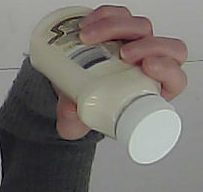
Product: heinz_mayo